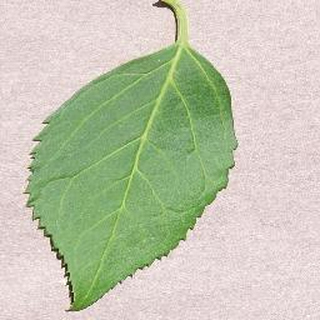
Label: healthy_cherry